Hillary Clinton

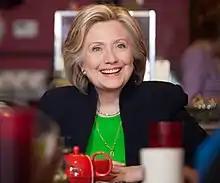
Clinton in 2015

In the initial contest of the primaries season, Clinton only very narrowly won the Iowa Democratic caucuses, held February 1, over an increasingly popular Sanders — the first woman to win them. In the first primary, held in New Hampshire on February 9, she lost to Sanders by a wide margin. Sanders was an increasing threat in the next contest, the Nevada caucuses on February 20, but Clinton managed a five-percentage-point win, aided by final-days campaigning among casino workers. Clinton followed that with a lopsided victory in the South Carolina primary on February 27. These two victories stabilized her campaign and showed an avoidance of the management turmoil that harmed her 2008 effort.